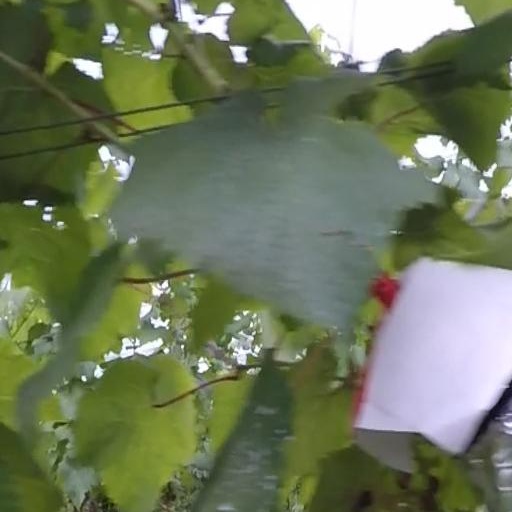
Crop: grape